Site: brandenburg
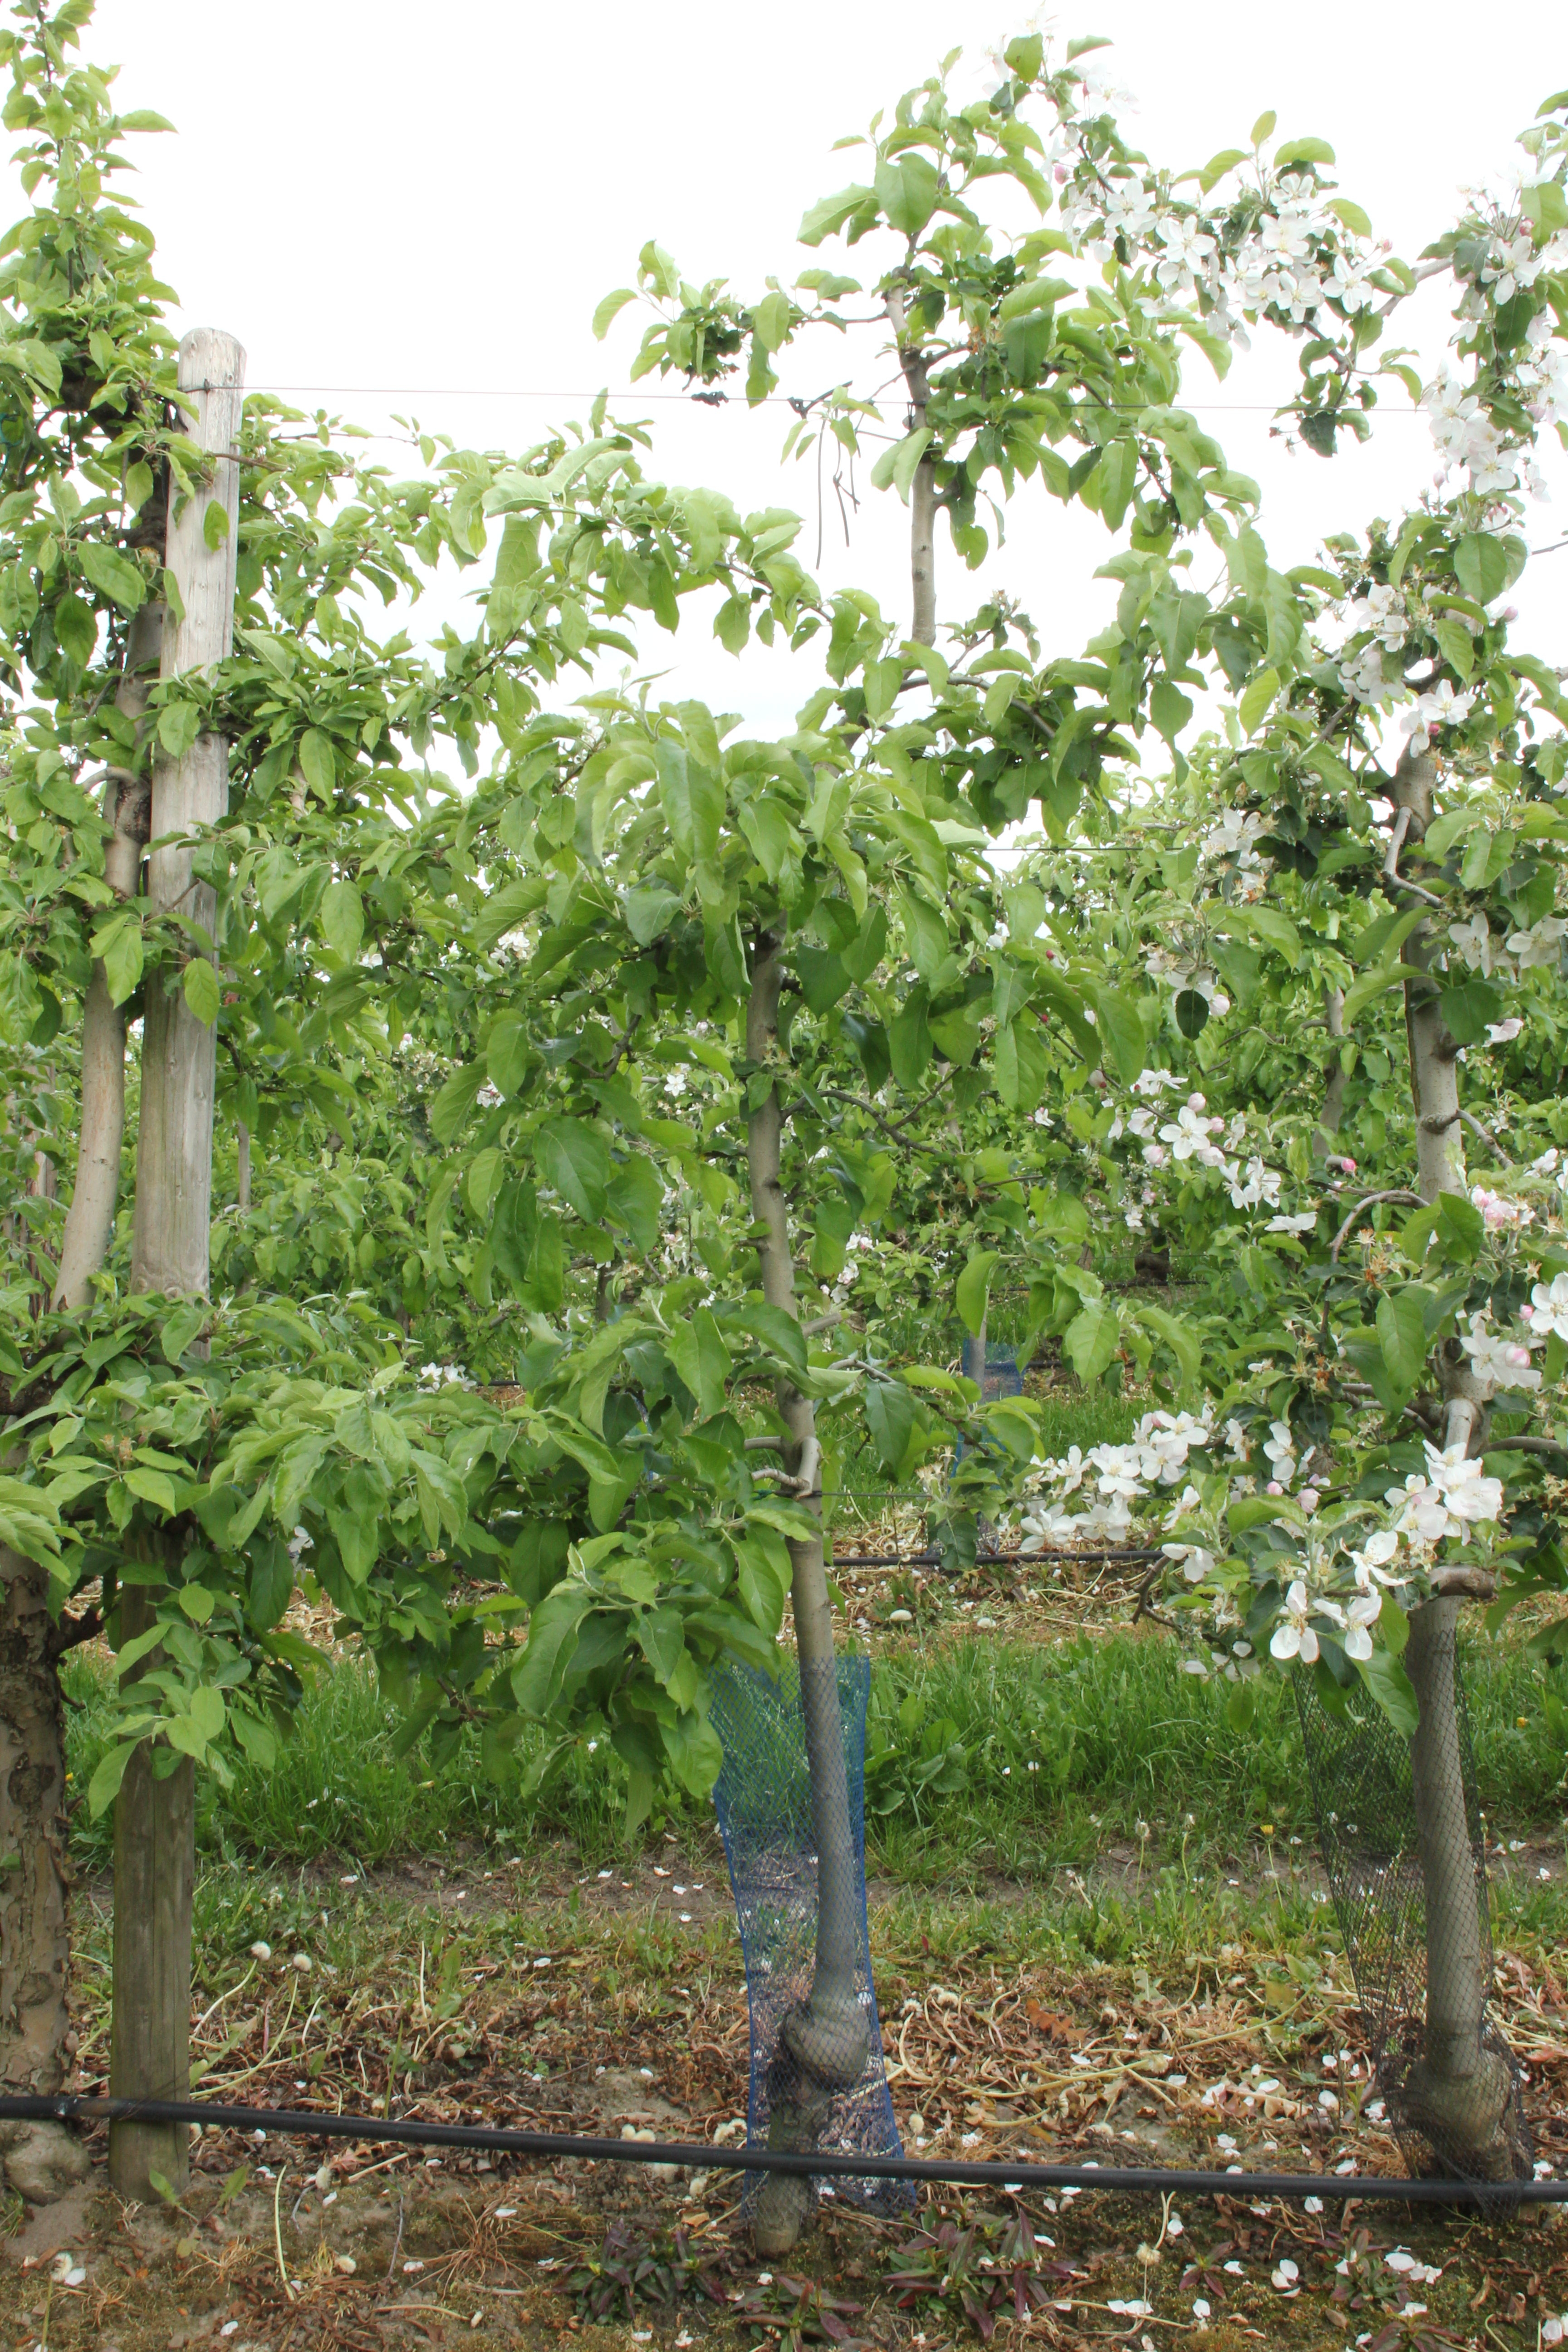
Growth stage (BBCH 67): Flowering